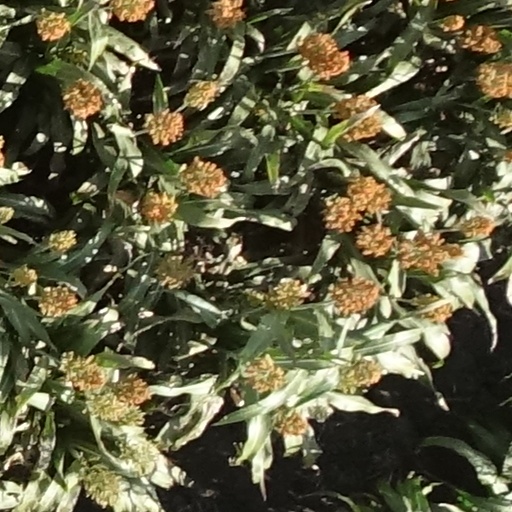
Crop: sorghum